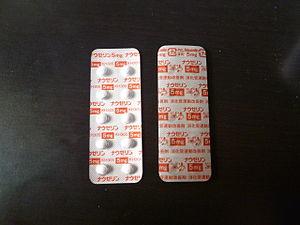
La dompéridone, commercialisée sous le nom de Motilium par le laboratoire Janssen-Cilag, est une substance chimique de la famille des benzimidazoles et des pipéridines qui possède des propriétés antiémétiques, et donc souvent prescrite dans le cadre d'un traitement de certaines nausées ou vomissements. Elle peut également être utilisée pour traiter le reflux gastro-œsophagien.